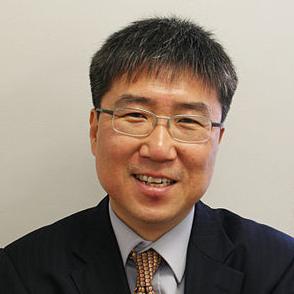
Age: 47